Geshur

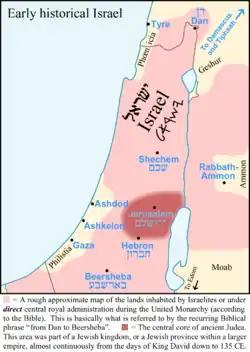
Location of biblical Geshur (top right area, east of the Sea of Galilee)

Geshur was a territory in the ancient Levant mentioned in the early books of the Hebrew Bible and possibly in several other ancient sources, located in the region of the modern-day Golan Heights. Some scholars suggest it was established as an independent city-state during the early Iron Age from the middle of the tenth century BCE, maintaining its autonomy for about a century until it was annexed in the third quarter of the eighth century by Tiglath-Pileser III, the king of Assyria.